Orchard Park High School

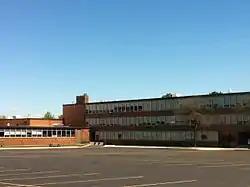

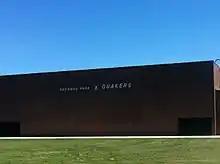
Orchard Park High's gymnasium

Orchard Park High School is a secondary school in Orchard Park, New York. The school has approximately 1725 children in grades 9–12. The students are divided among three houses with a principal for each house and a principal who oversees the entire school.